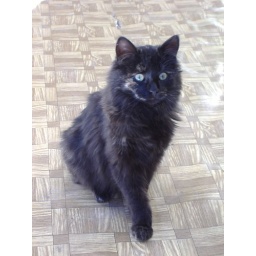
cat in bar near museums - la paz bolivia